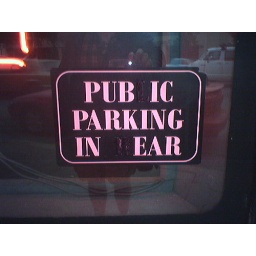
took this a while back--someone creatively altered a sign on the 24-hour adult video store near my house.